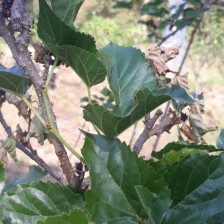
Variety: ChiangMai60